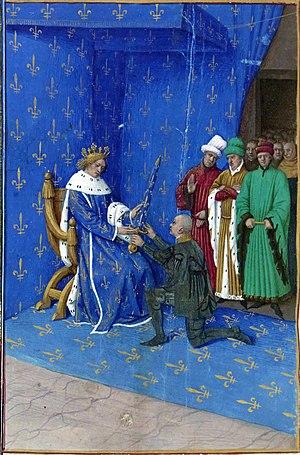
2 octobre 1369 - Remise de l'épée de connétable à Bertrand du Guesclin. Grandes Chroniques de France enluminées par Jean Fouquet, Tours, vers 1455-1460 Paris, BnF, département des Manuscrits, Français 6465, fol. 434, verso. Español: 2 de octubre de 1369 - Carlos V de Francia entregando la espada joyosa al condestable Bertrand du Guesclin
La guerre de Cent Ans est un conflit entrecoupé de trêves plus ou moins longues, opposant, de 1337 à 1453, la dynastie des Plantagenêt à celle des Valois et, à travers elles, le royaume d'Angleterre et celui de France. Le terme même de « guerre de Cent Ans » est une construction historiographique établie au XIXᵉ siècle, pour regrouper cette succession de conflits.
Le royaume de France est le nom historiographique donné à différentes entités politiques de la France au Moyen Âge et à l'époque moderne. Selon les historiens, la date de création du royaume est associée à un de ces trois événements majeurs : l'avènement de Clovis en 481 et l'extension des royaumes francs, le partage de l'Empire carolingien en 843 et l'élection d'Hugues Capet en 987. Il prend fin lors de la Révolution française en 1792 avant de réapparaître brièvement de 1814 à 1848.
Bertrand du Guesclin, aussi nommé Bertran du Guesclin, né vers 1320 au château de la Motte-Broons près de Dinan et mort le 13 juillet 1380 devant Châteauneuf-de-Randon, est un noble breton, connétable de France et de Castille, personnage majeur de la première partie de la guerre de Cent Ans.
Charles V, dit « le Sage », est un roi de France de 1364 à 1380. Son règne marque la fin de la première partie de la guerre de Cent Ans : il réussit à récupérer la quasi-totalité des terres perdues par ses prédécesseurs, restaure l'autorité du pouvoir royal, et sort le Royaume d'une période difficile qui associe les défaites militaires lourdes de Crécy et Poitiers à la grande peste noire des années 1347-1351.